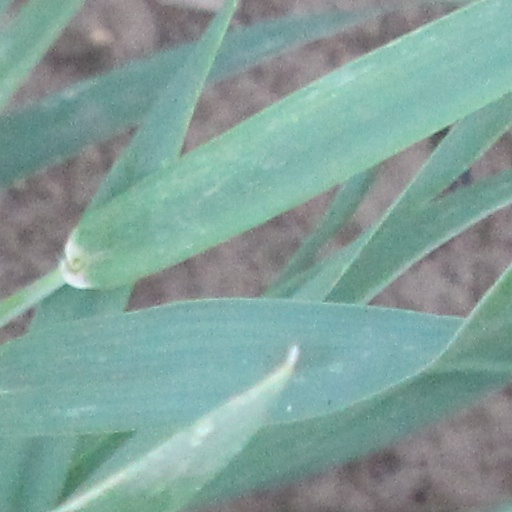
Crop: wheat